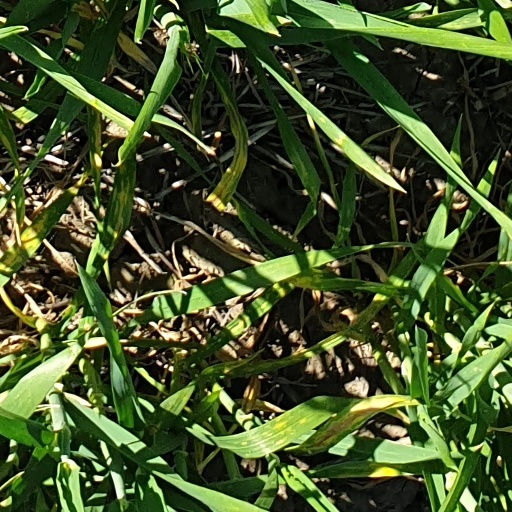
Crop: wheat